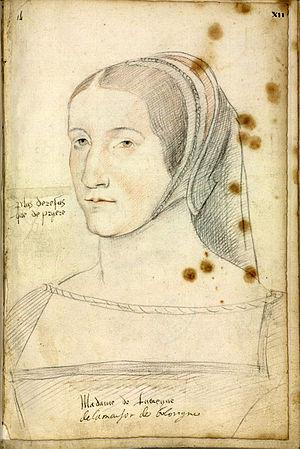
Anne de La Tour d'Auvergne, comtesse d'Auvergne, de Lauraguais, dame de La Tour, de Saint-Saturnin, de Montrodon, est la fille de Jean IV d'Auvergne et de Jeanne de Bourbon.